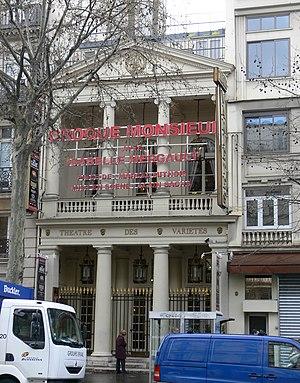
Cet article recense les monuments historiques du 2ᵉ arrondissement de Paris, en France.